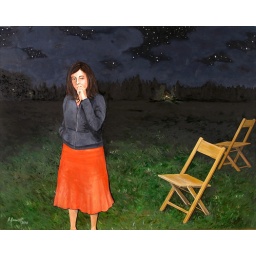
Two chairs, girl in field